Zero the Kamikaze Squirrel

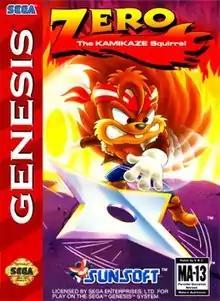
Cover art for the Genesis version

Zero the Kamikaze Squirrel, released years later in Japan as is a video game developed by Iguana Entertainment and published by Sunsoft. It is a spin-off/sequel of the "Aero the Acro-Bat" series. The game was released in 1994 for the Sega Genesis in October and Super NES in November, along with the release of "Aero the Acro-Bat 2". A PAL region release for Mega Drive was in July 1995.